Edgar Bruce

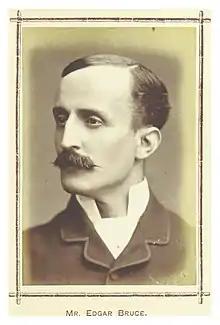

Edgar Bruce (c. 1845–1901) was an English actor-manager, appearing in comedies and later producing plays. He built the Prince of Wales Theatre in 1884.